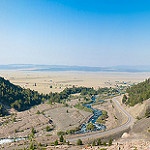
Scene: Outdoor